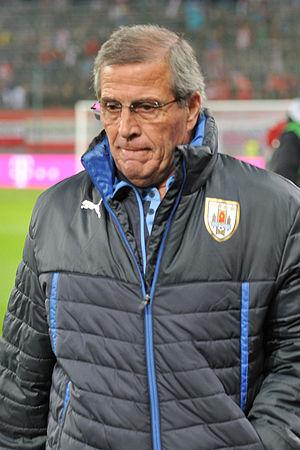
Óscar Washington Tabárez Silva, né le 3 mars 1947 à Montevideo en Uruguay, est un ancien joueur de football uruguayen, reconverti comme entraîneur.